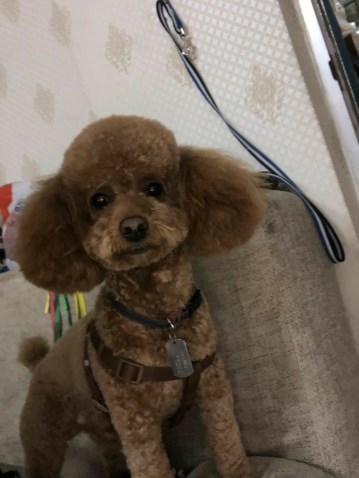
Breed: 7449-n000128-teddy